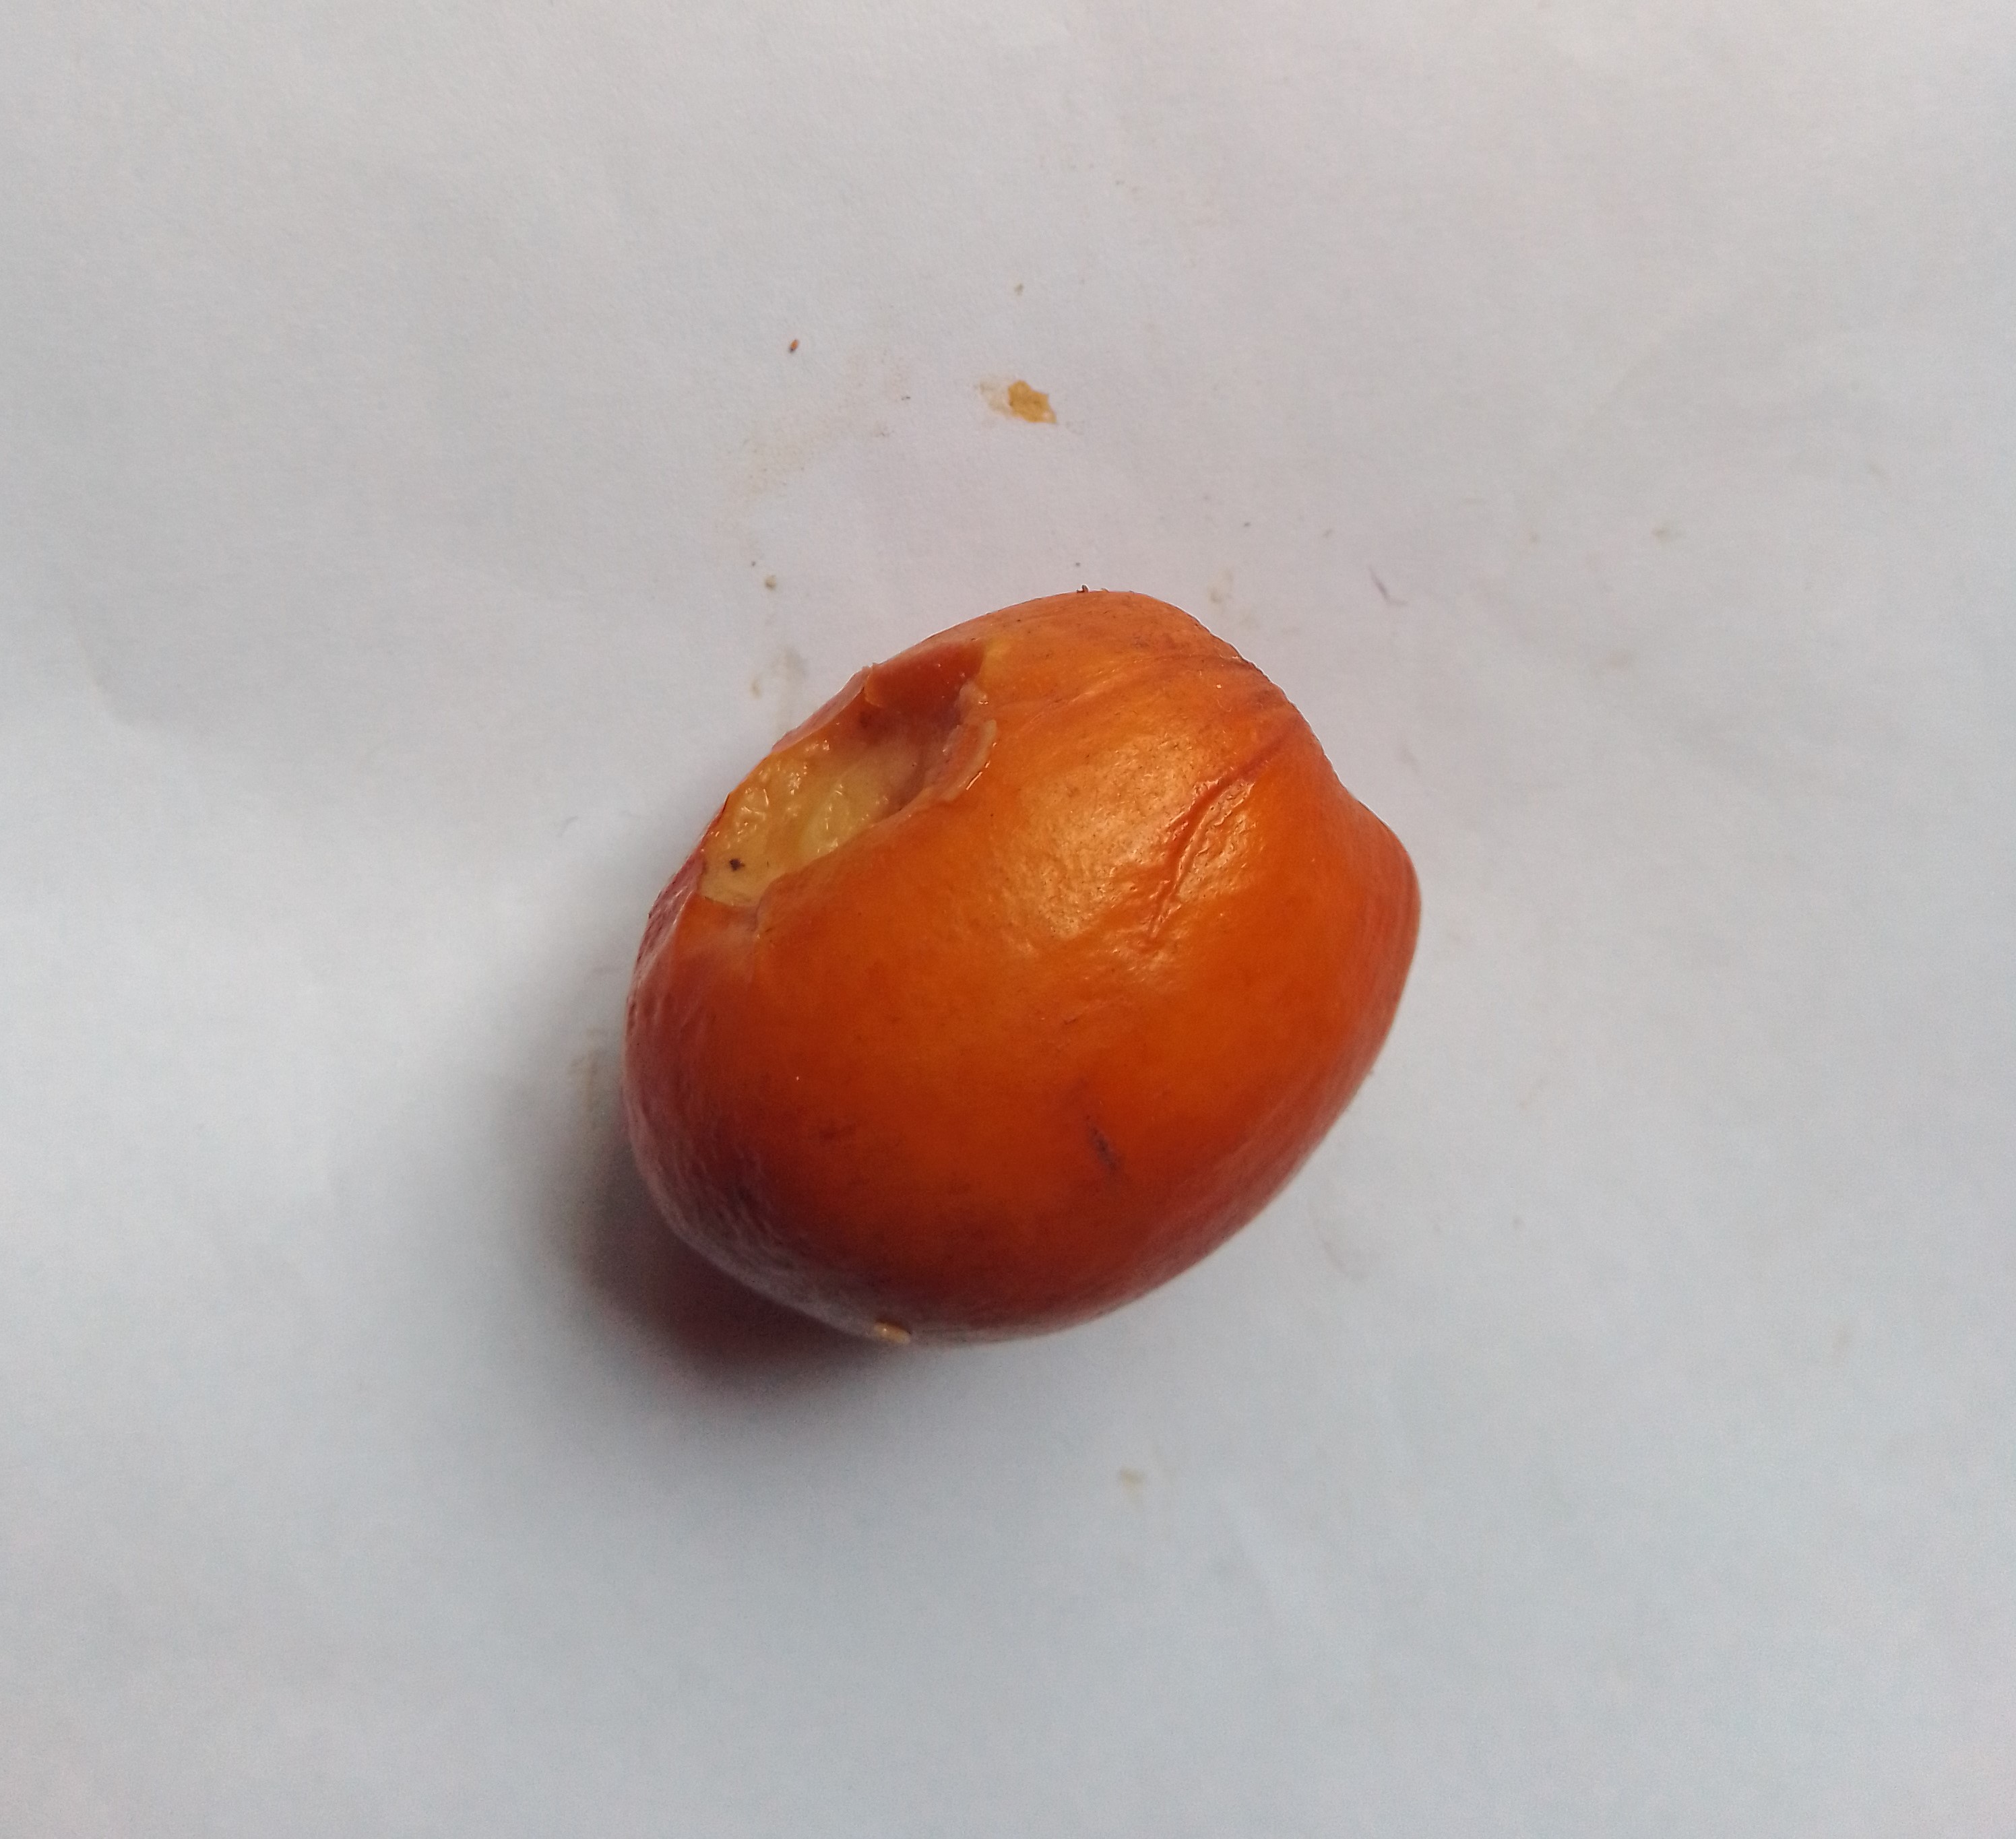
Fruit: jujube
Condition: rotten